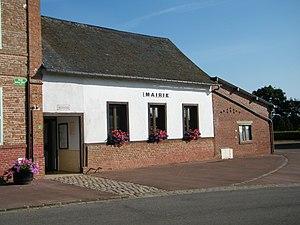
Mairie.
Dromesnil est une commune française située dans le département de la Somme, en région Hauts-de-France.